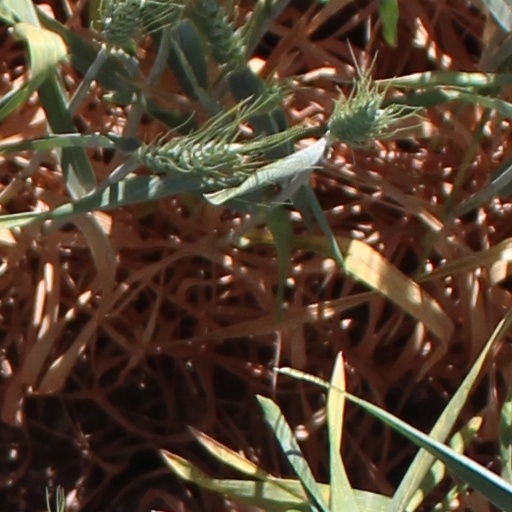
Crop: wheat